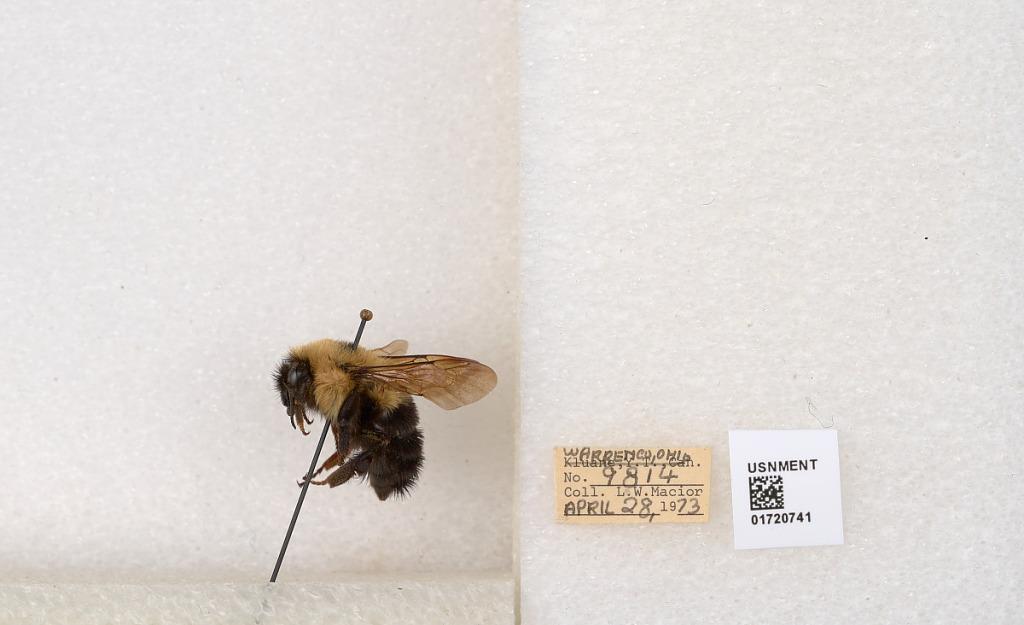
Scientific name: Bombus bimaculatus Cresson
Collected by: L. Macior
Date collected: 1973-4-28
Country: United States
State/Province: Ohio
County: Warren
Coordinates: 39.4276, -84.1668